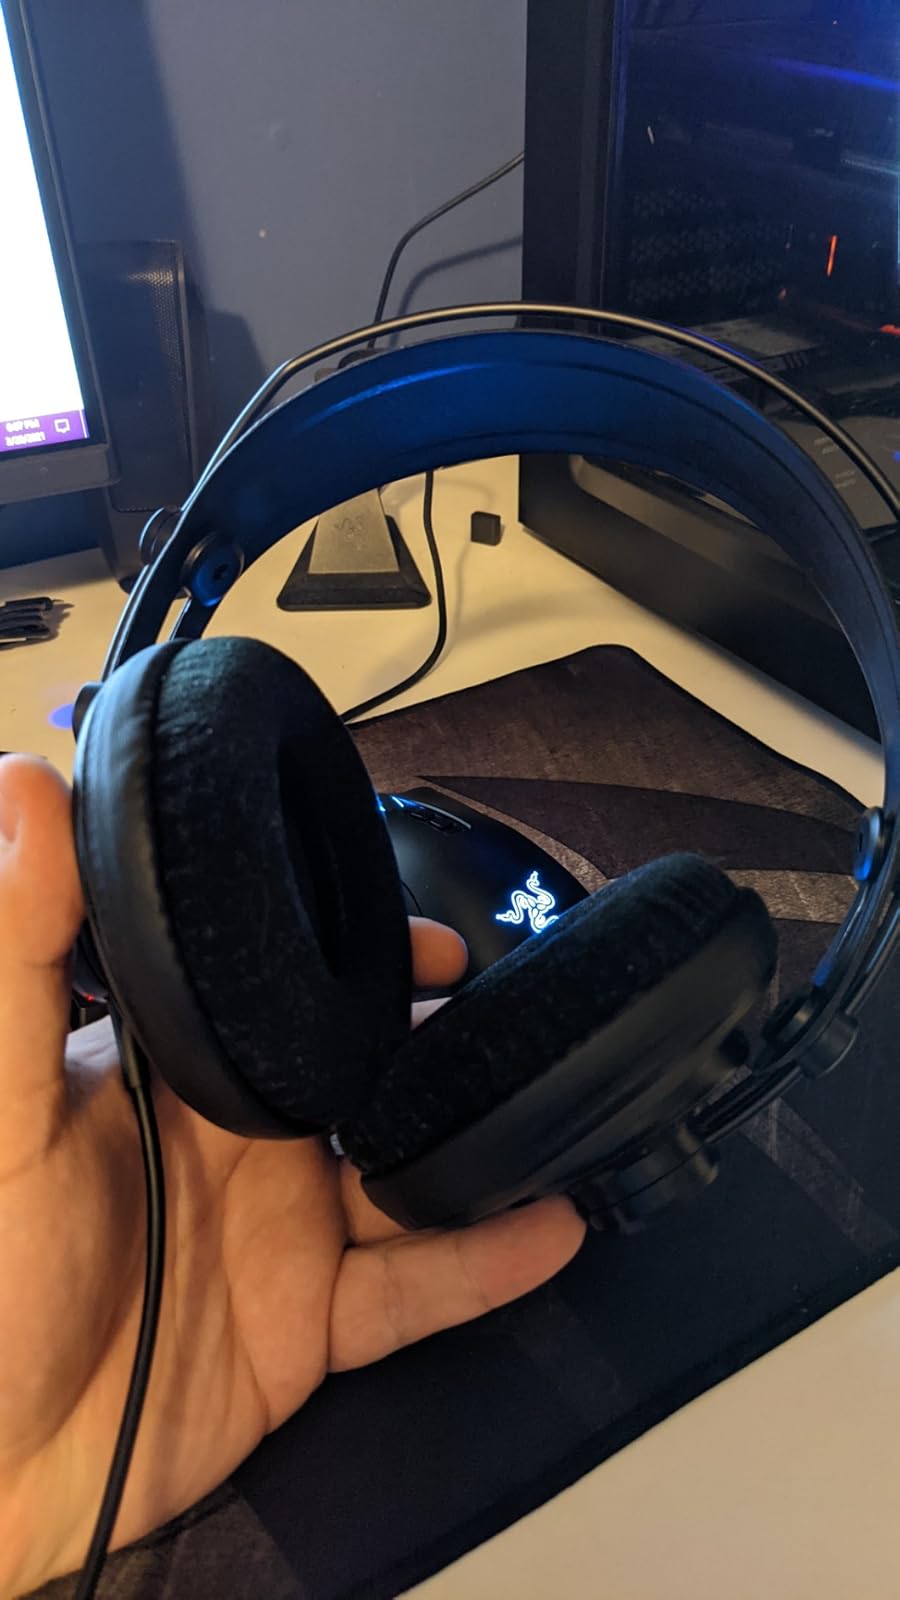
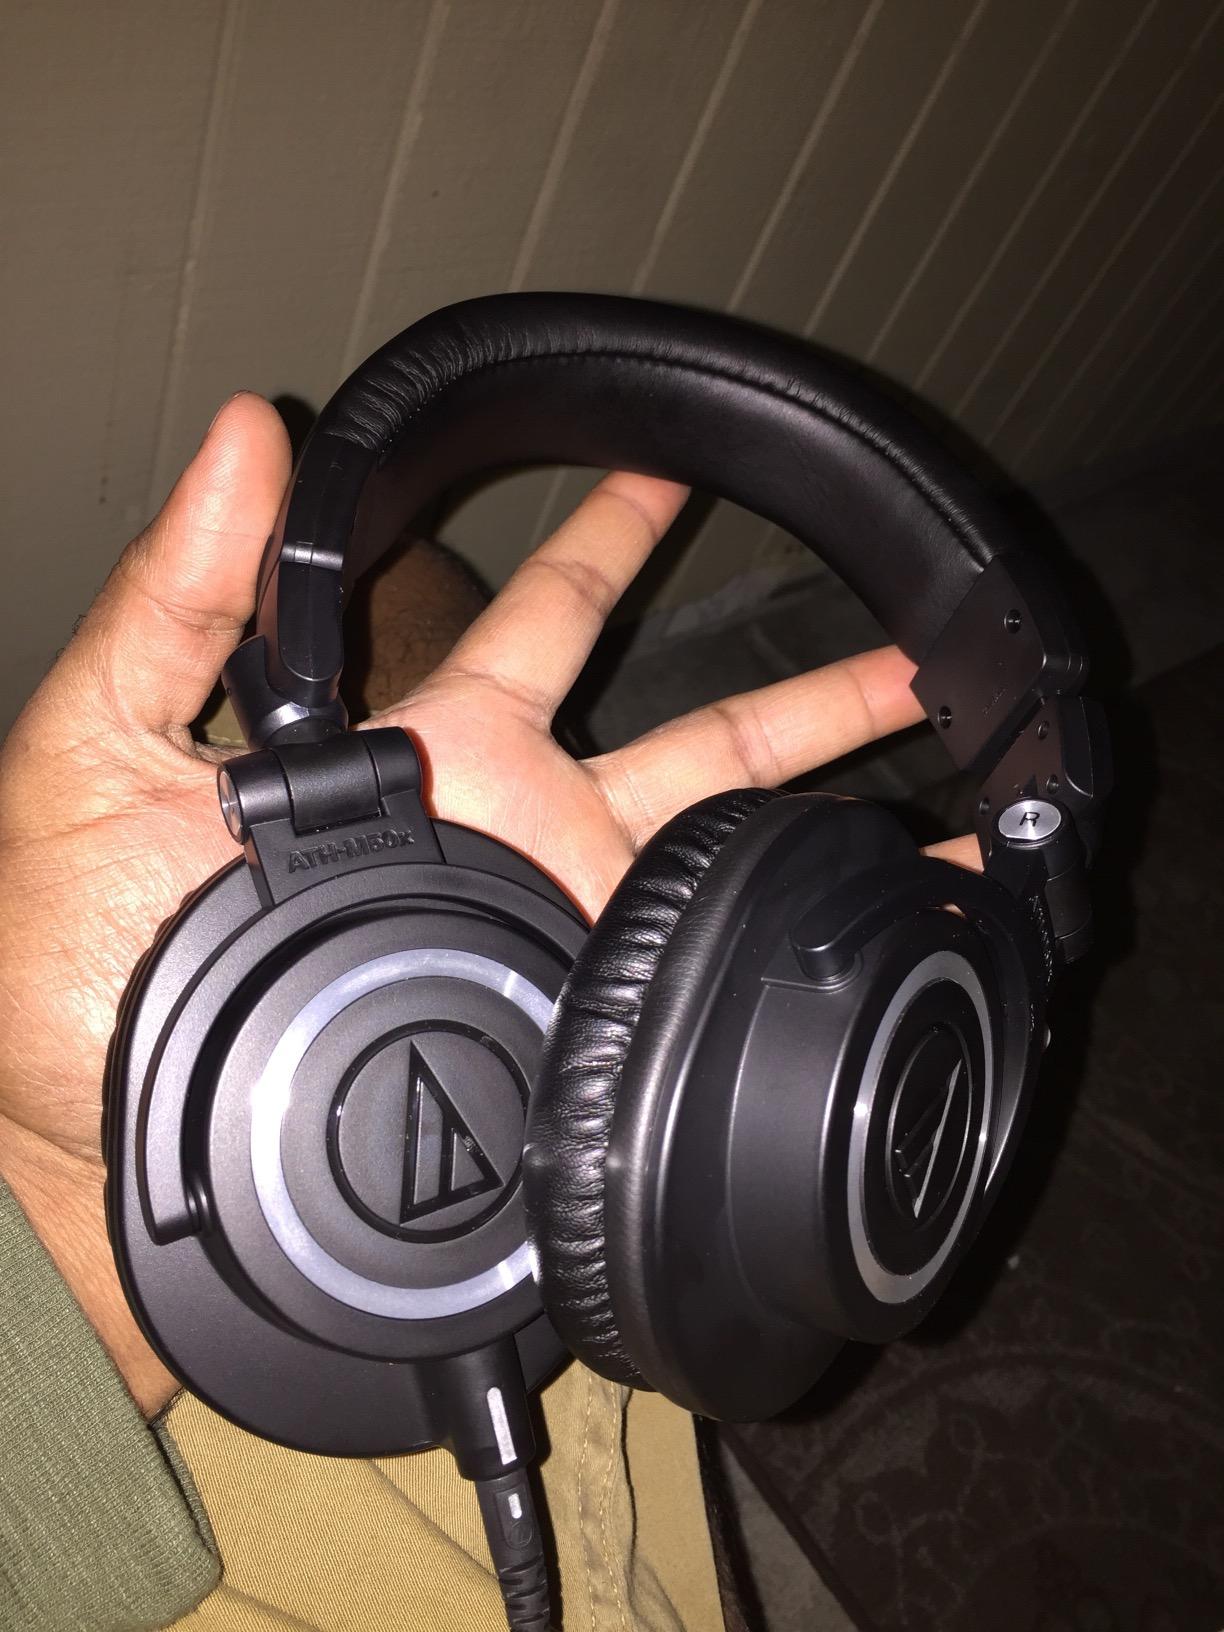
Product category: headphones
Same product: no